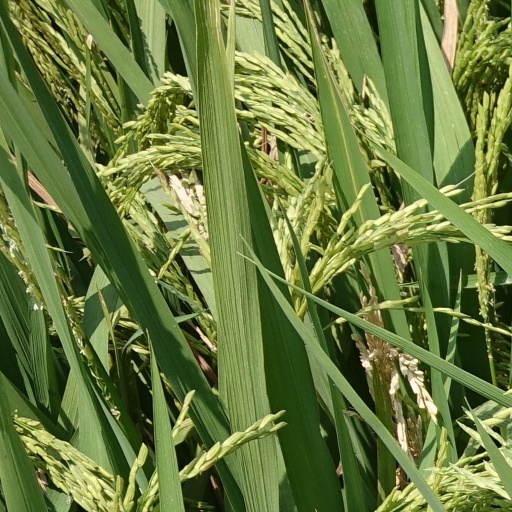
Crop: rice